Galician language

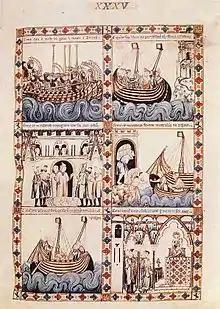
Cantigas de Santa Maria, 13th century

During the reign of Alfonso X, Spanish became the official language of the chancellery of the Kingdom of Castile. However, in Galicia and neighboring regions of Asturias and León in 1200–1500, the local languages remained the usual written languages in any type of document, either legal or narrative, public or private. Spanish was progressively introduced through Royal decrees and the edicts of foreign churchmen and officials. This led, from the late 15th century on, to the end of legal documents in Galician; the last ones were issued around 1530. Also, from 1480 on, notaries of the Crown of Castile were required to obtain their licenses in Toledo, where they had to prove their mastery of Spanish.